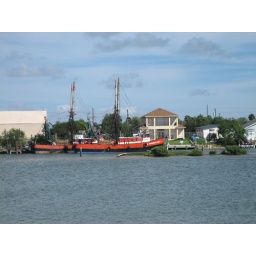
Shrimp boat in the intracoastal water way, Port Isabel, Texas